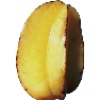
Label: Carambula 1